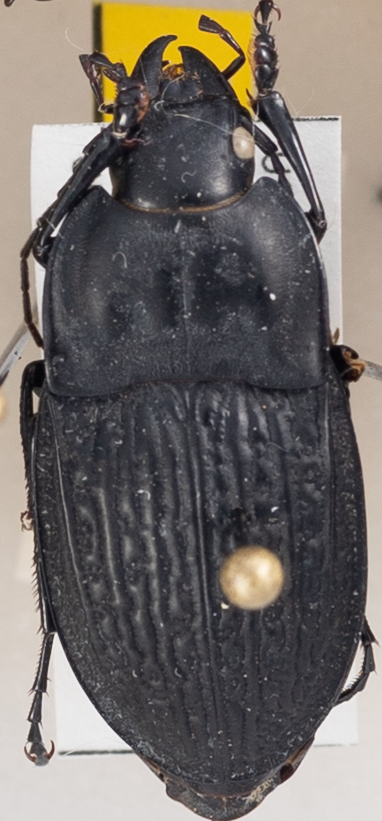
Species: Dicaelus sculptilis sculptilis
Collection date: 2022-07-13
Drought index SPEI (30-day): -1.13
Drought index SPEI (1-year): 0.376
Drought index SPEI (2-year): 0.226